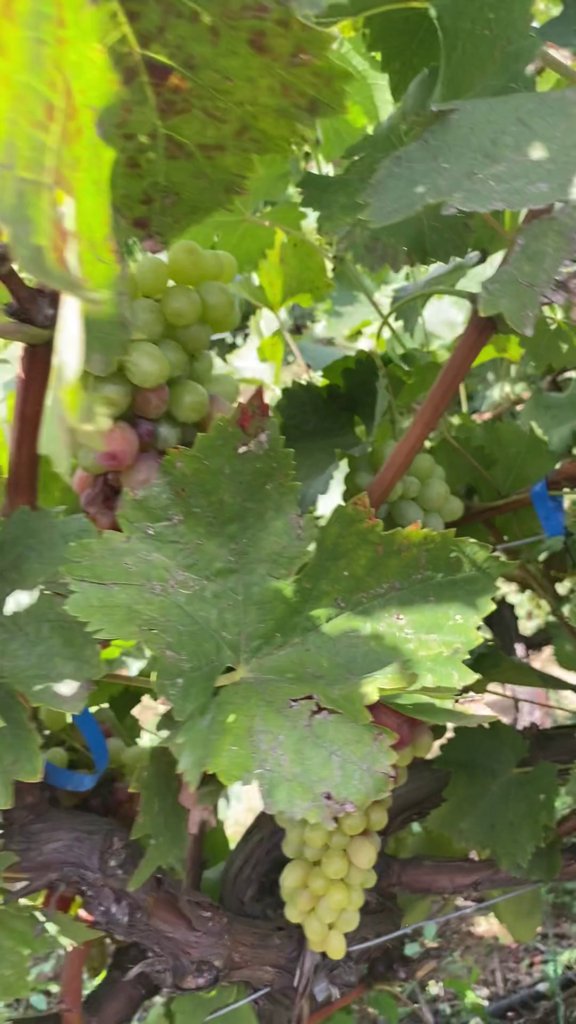
Berries visible: 64
Grape clusters: 3